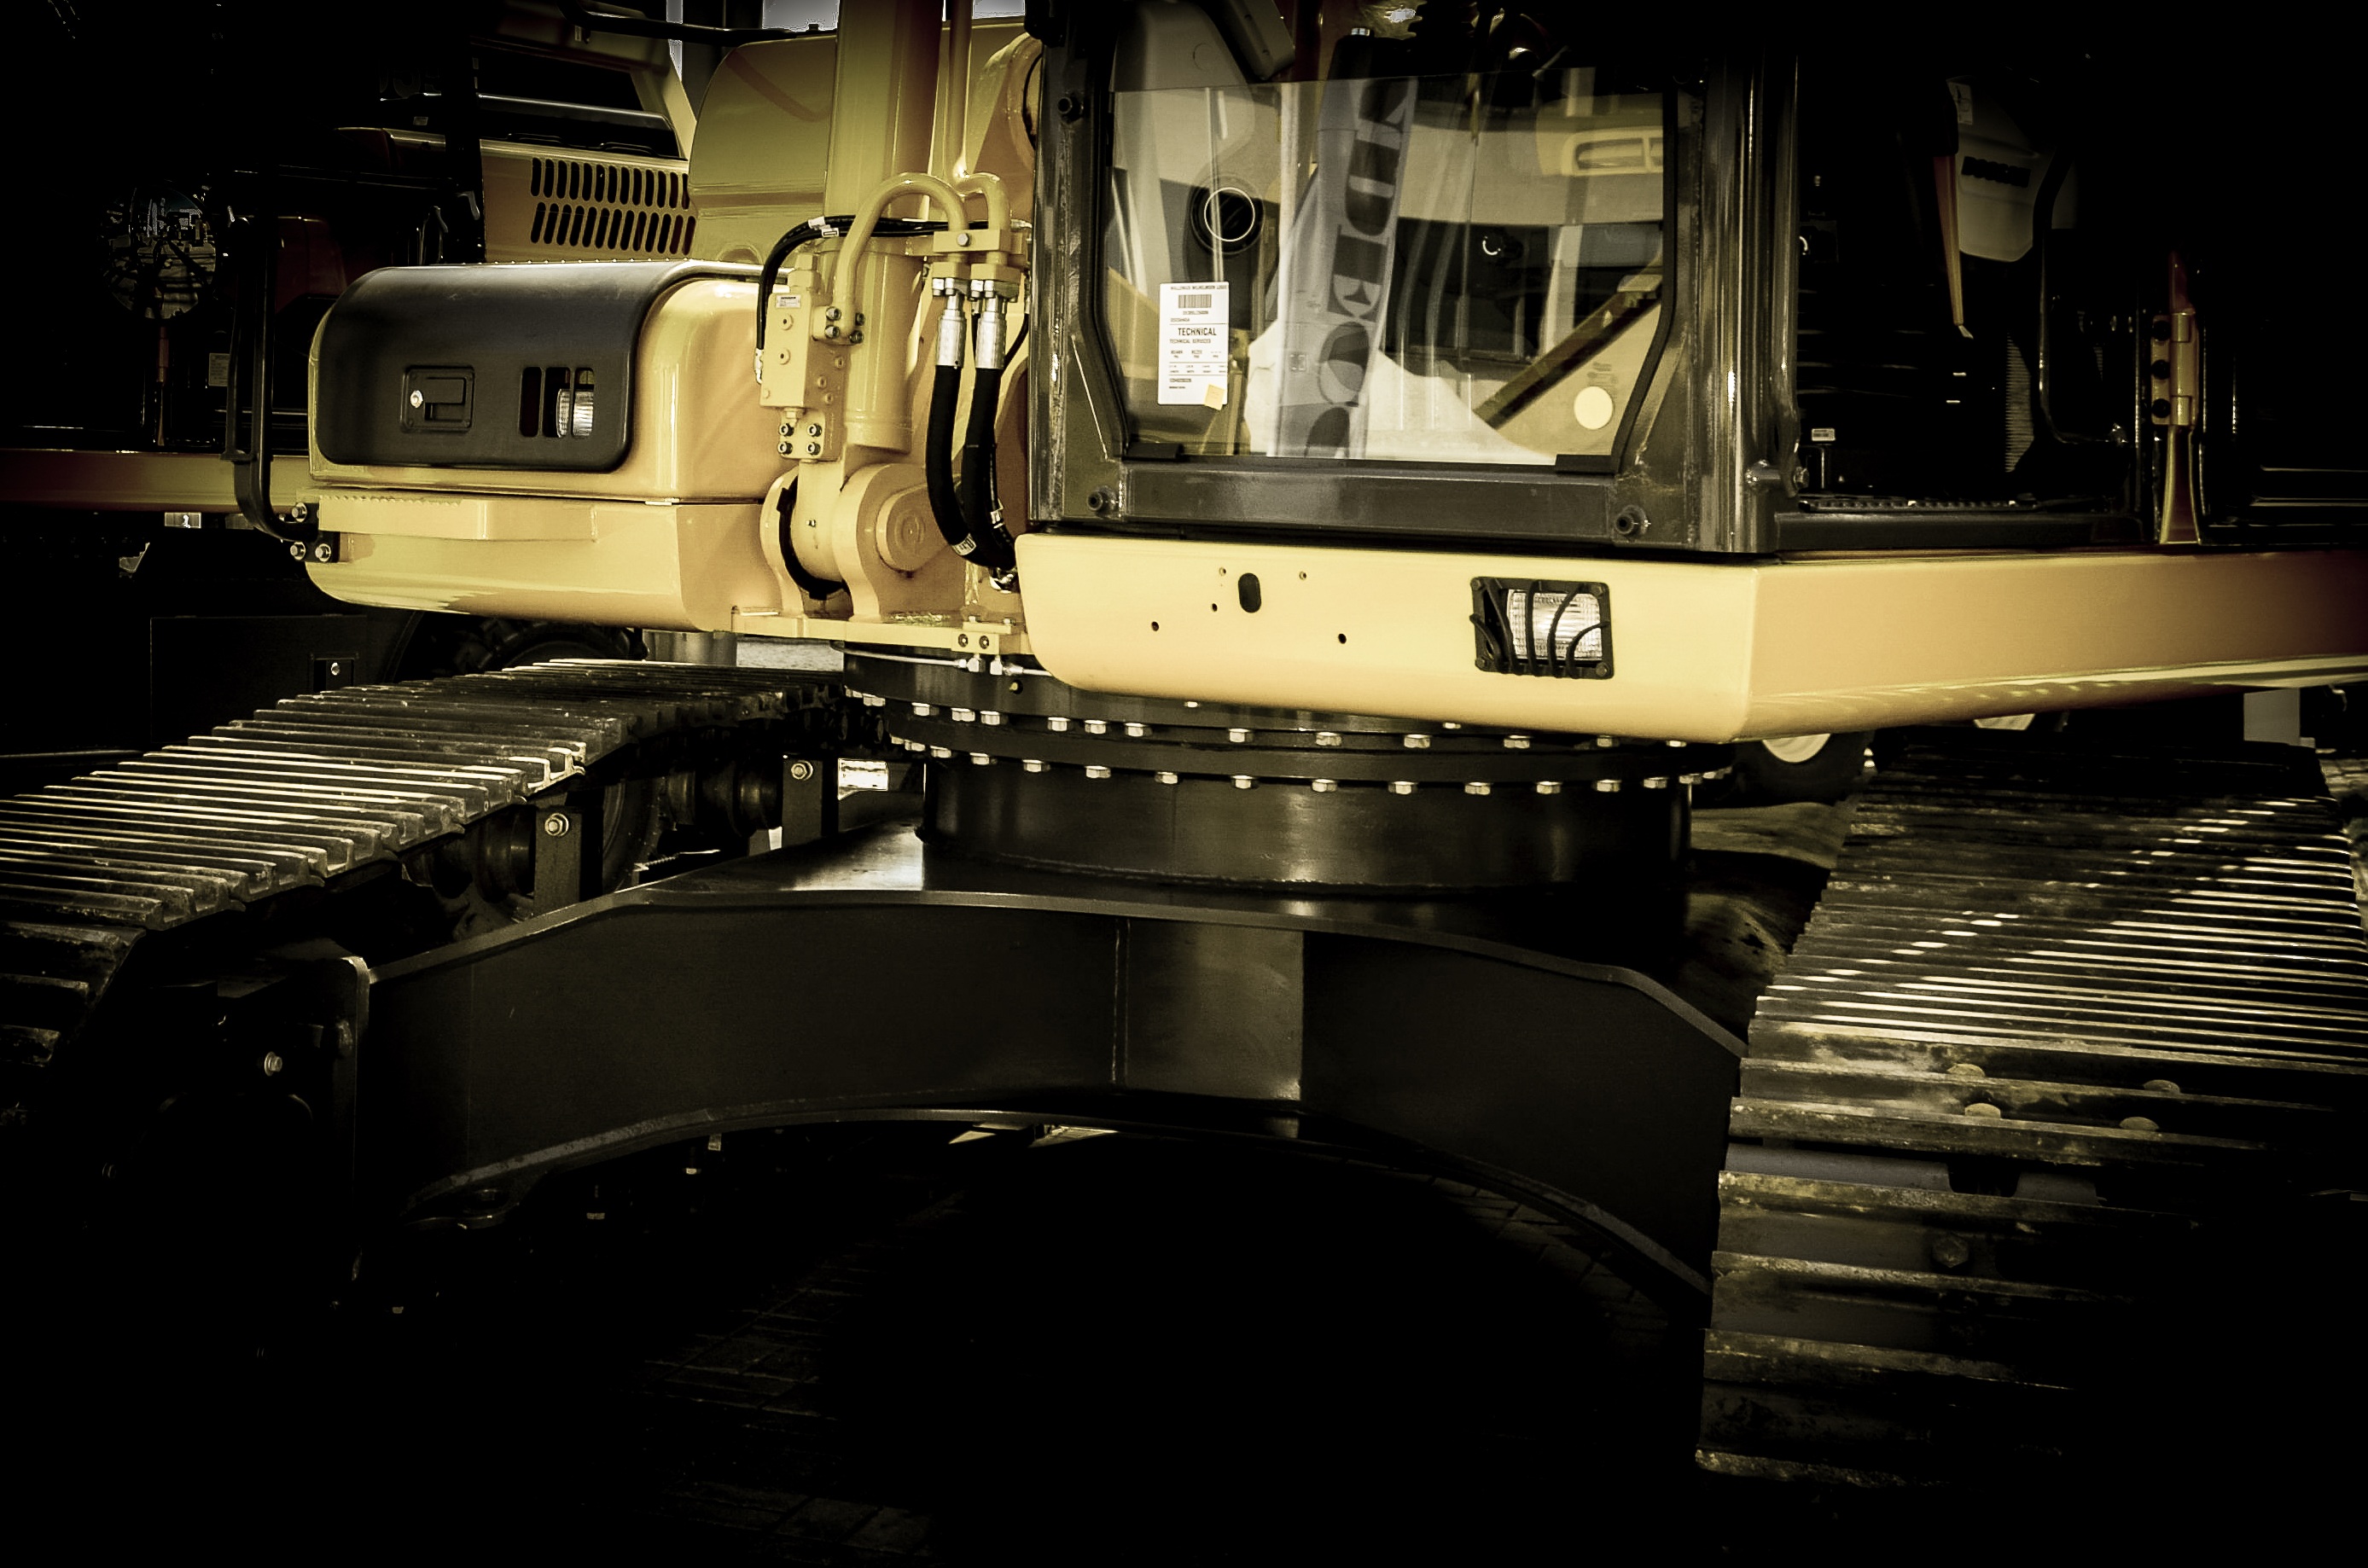
work, light, night, building, construction, vehicle, equipment, darkness, caterpillar, works, heavy